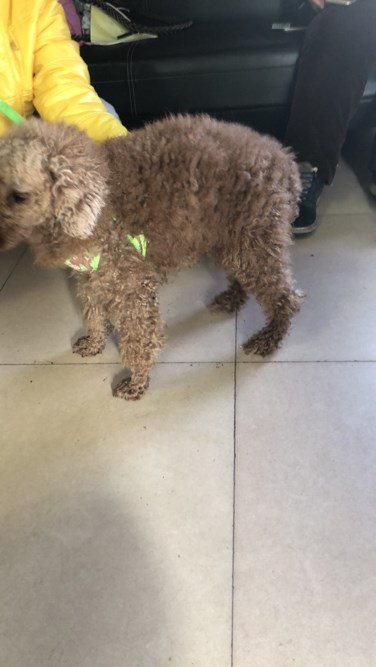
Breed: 7449-n000128-teddy